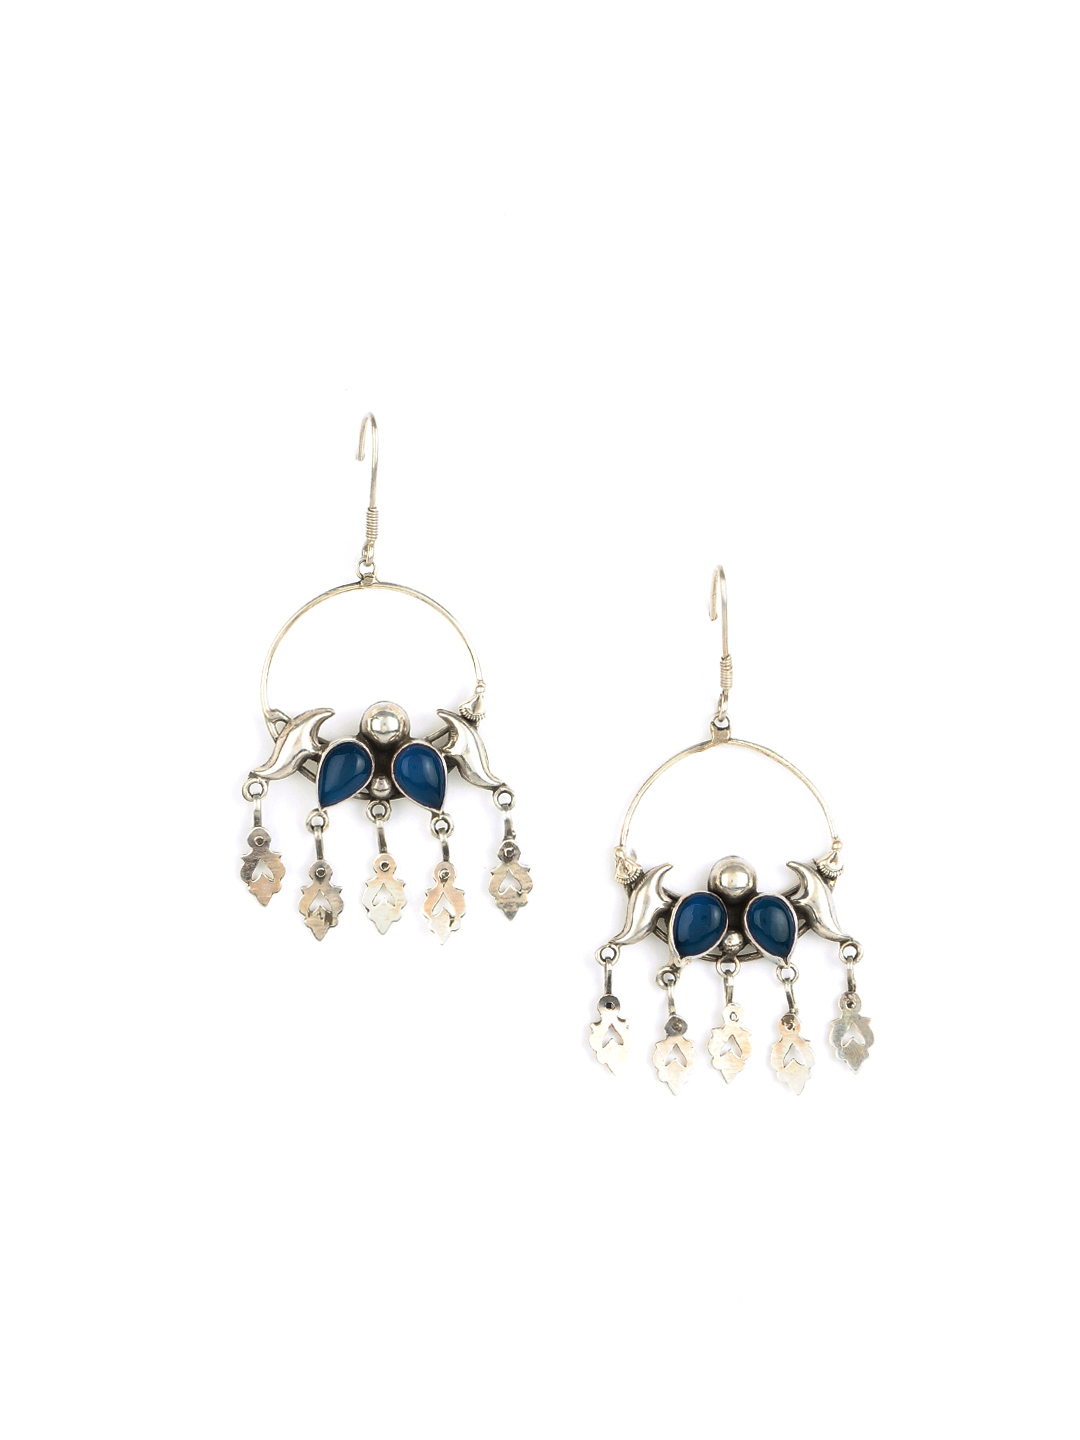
Rreverie Silver & Blue Earrings
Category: Accessories / Jewellery / Earrings
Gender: Women
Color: Silver
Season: Fall 2012
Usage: Casual